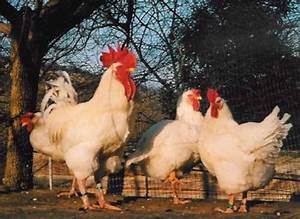
Label: chicken